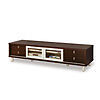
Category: cabinet